Aratus of Sicyon

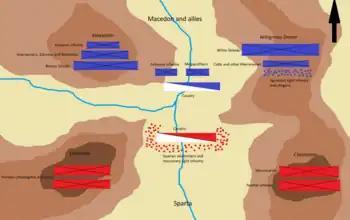
Opposing armies in the Battle of Sellasia

In 224 BC, while Antigonus was liberating the occupied cities in the Peloponnese, Cleomenes was reinforcing his army. The winter of 223 BC saw Cleomenes feign a march to Tegea, but then turn for Megalopolis, where he took the city by surprise. Around a thousand citizens escaped, finding shelter in Messene. Megalopolis itself was pillaged. Aratus reportedly wept while reporting this news to the Achaean council. Antigonus recalled his troops from winter quarters, but soon realised there was insufficient time. Cleomenes, emboldened, marched on Argos, pillaging the countryside in the hope that the population would be enraged by Antigonus' lack of action. But ultimately, Cleomenes' acts served only to antagonise the inhabitants of the Peloponnese.